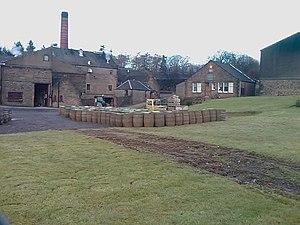
Glencadam est une distillerie de whisky située à Brechin dans les Highlands écossais. Elle appartient depuis 2003 à la société écossaise Angus Dundee Distillery plc, aussi propriétaire de la distillerie Tomintoul. Sous la houlette de son nouveau propriétaire, la distillerie s’est lancé depuis peu dans la distribution de Single malt whisky, elle qui jusqu’à présent écoulait toute sa production dans la fabrication des différents blends de la société.